Julién Davenport

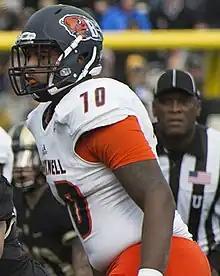
Davenport with Bucknell in 2015

The Houston Texans selected Davenport in the fourth round (130th overall) of the 2017 NFL draft. On May 12, 2017, the Texans signed Davenport to a four-year, $2.98 million contract that included a signing bonus of $586,415. He played in 11 games with four starts as a rookie.